Brandenburg–Pomeranian conflict

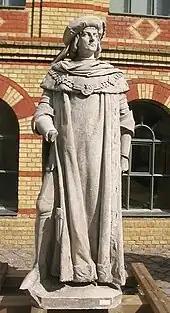
Frederick I

When Frederick I of the House of Hohenzollern took over the Electorate of Brandenburg in 1411, he and his successors restricted the influence of the local nobles, towns and clergy, and followed a policy of territorial expansion. Since the eastern frontier with Pomerania, the Neumark, was pawned to the Teutonic Order state from 1402 to 1455, the western frontier (Uckermark) was in the focus of the Brandenburg–Pomeranian conflict: The first major battle between the Pomeranian and Hohenzollern armies took place in 1412 at Kremmer Damm, only one year after Frederick I had taken over the electorate.